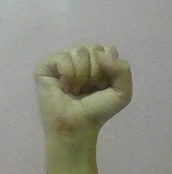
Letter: saad